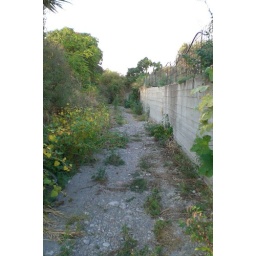
river bed before rain.river in winter. will go over top of wall